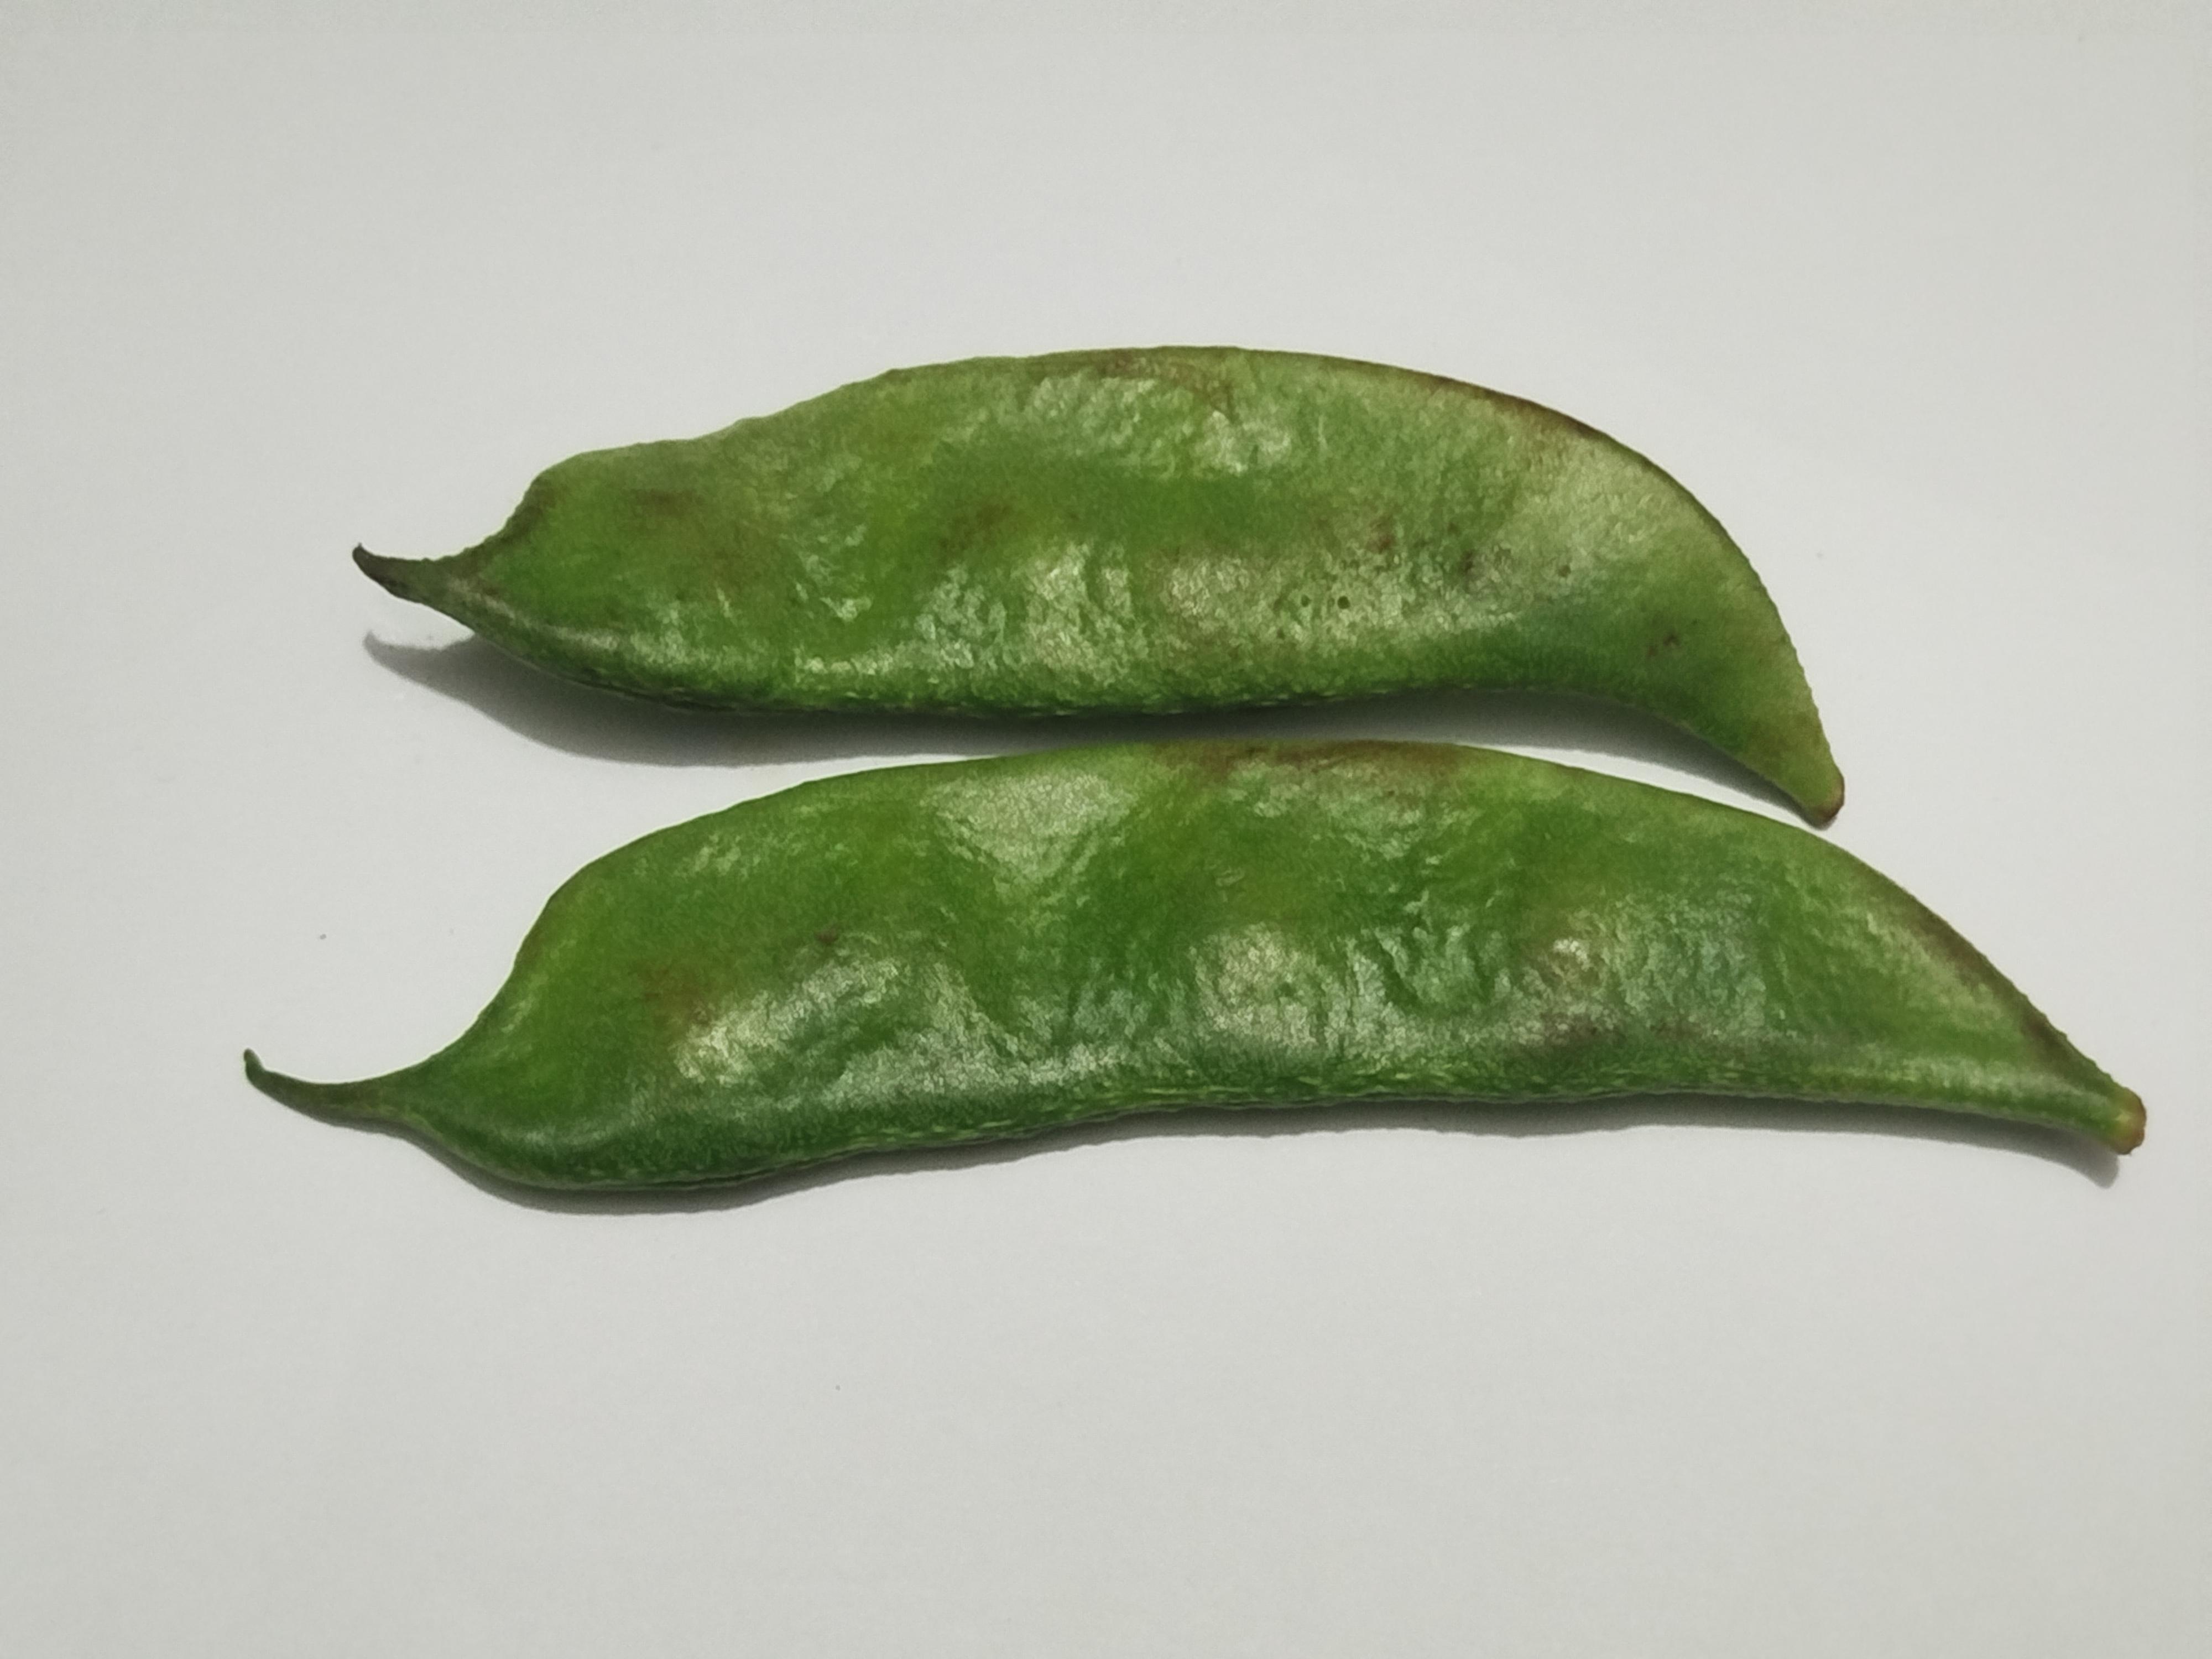
Label: Bean